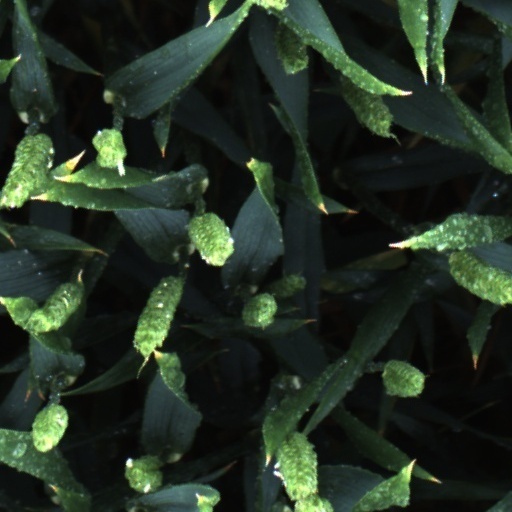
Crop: wheat